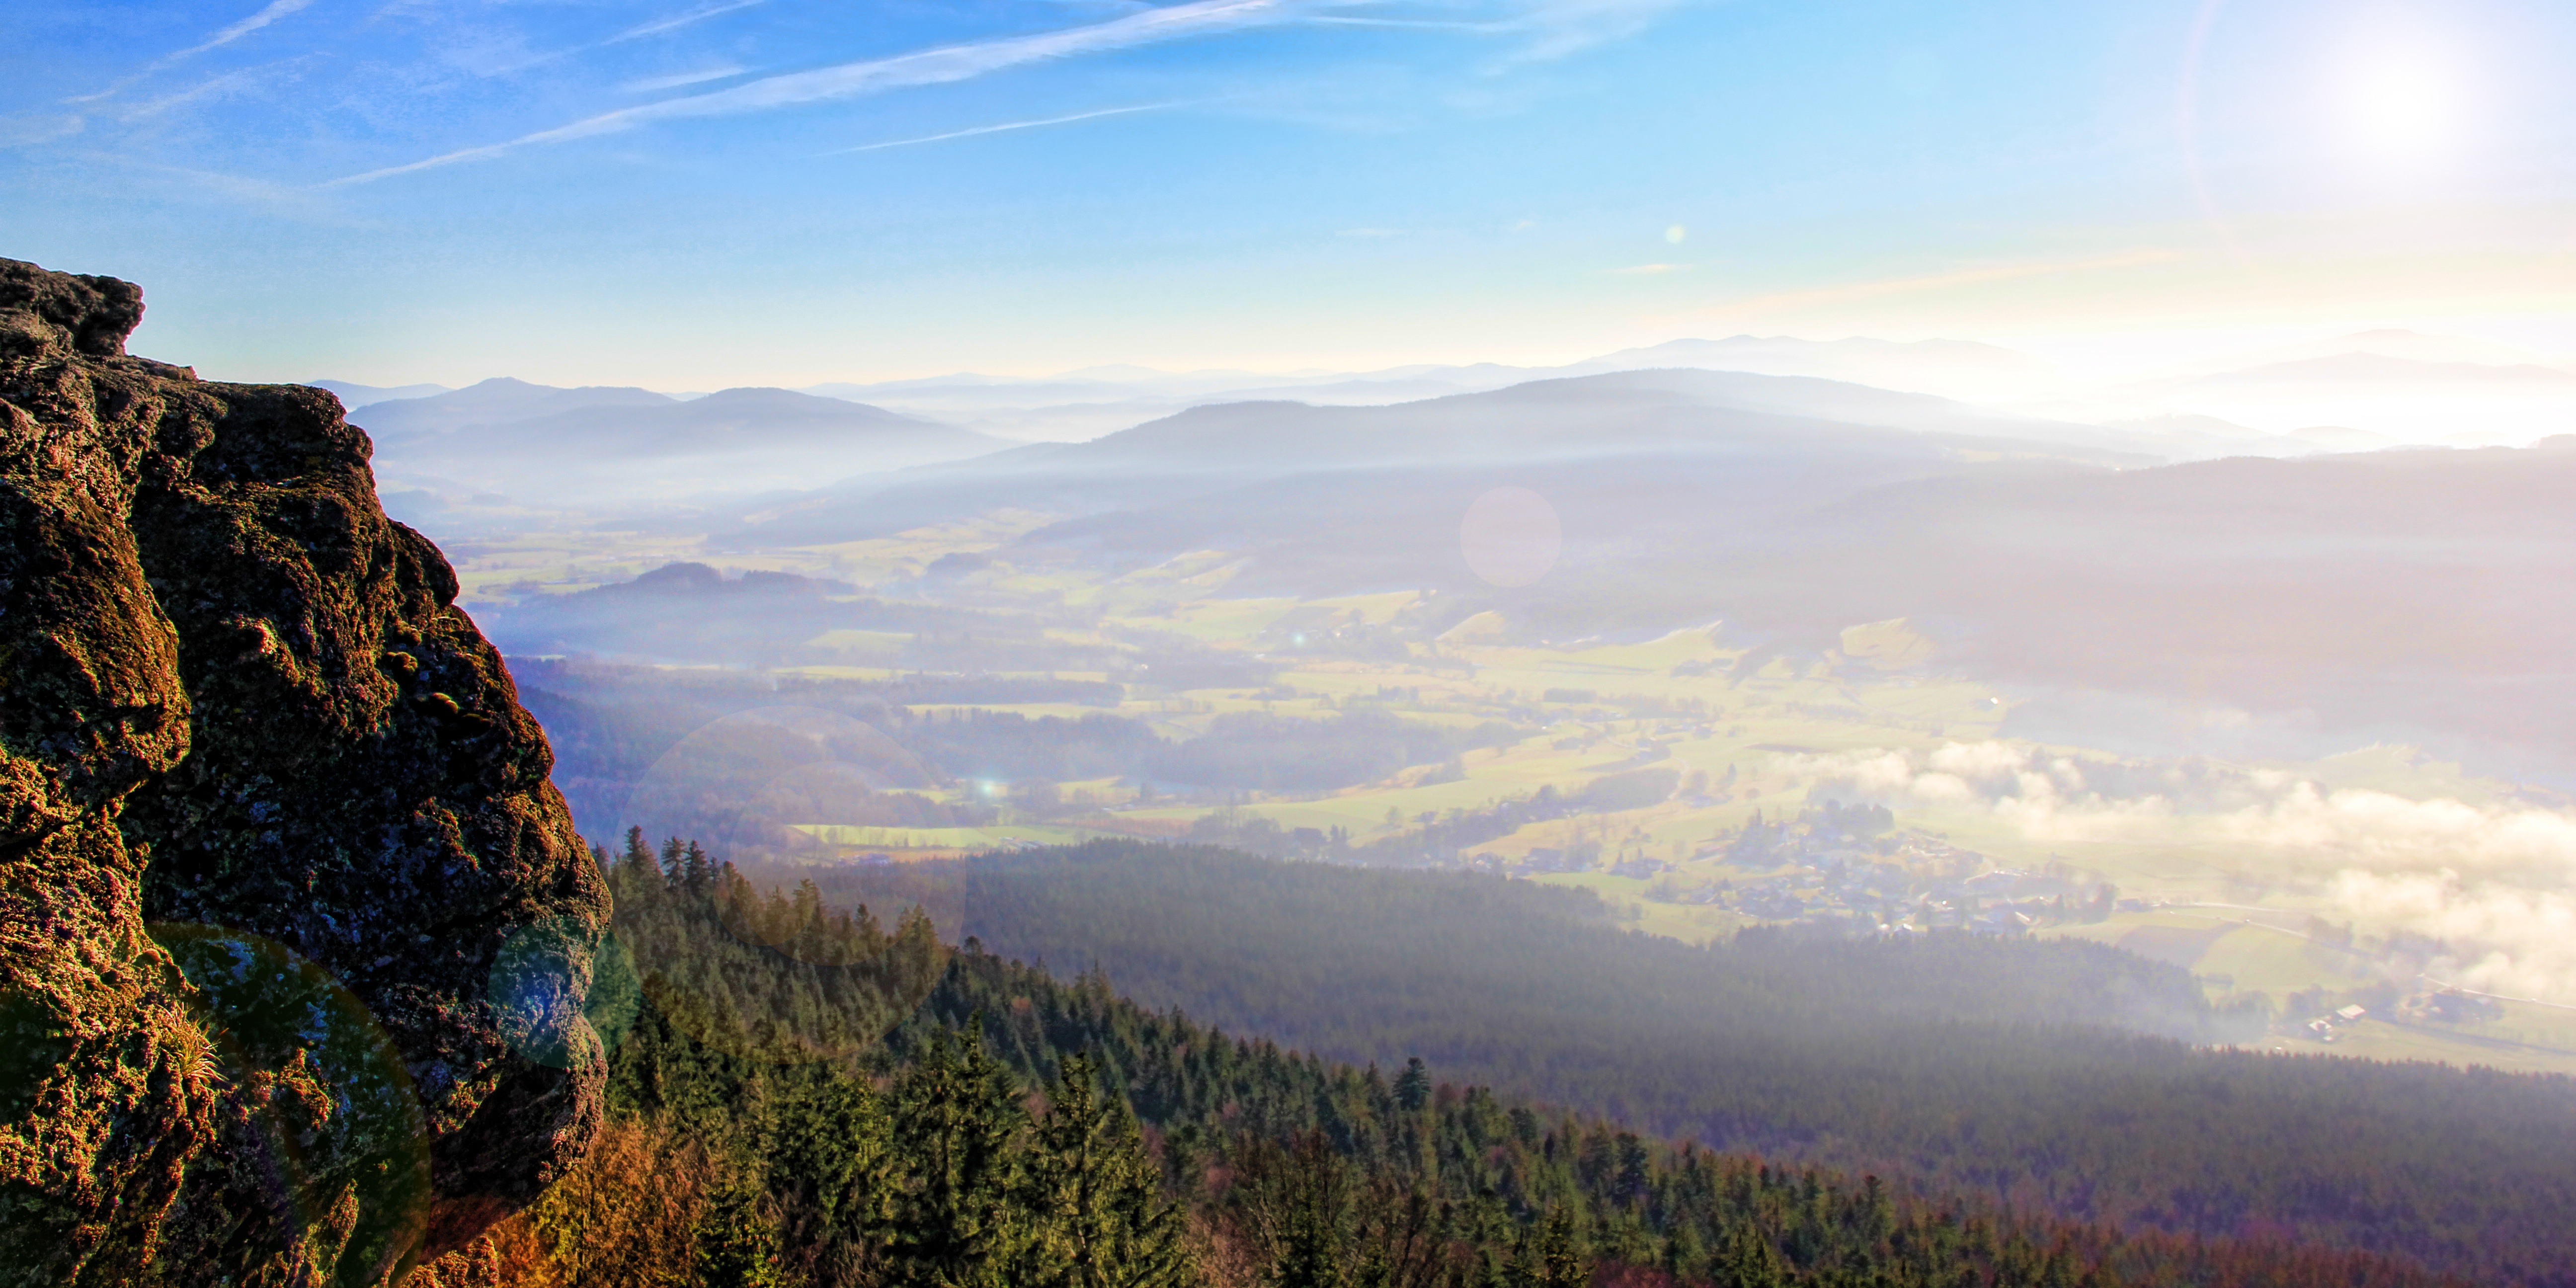
landscape, nature, horizon, wilderness, mountain, cloud, sky, fog, sunrise, meadow, sunlight, morning, hill, dawn, valley, mountain range, panorama, hike, holiday, ridge, summit, alps, plateau, bavaria, mood, highlands, distant, landform, geographical feature, atmospheric phenomenon, mountainous landforms, zellertal